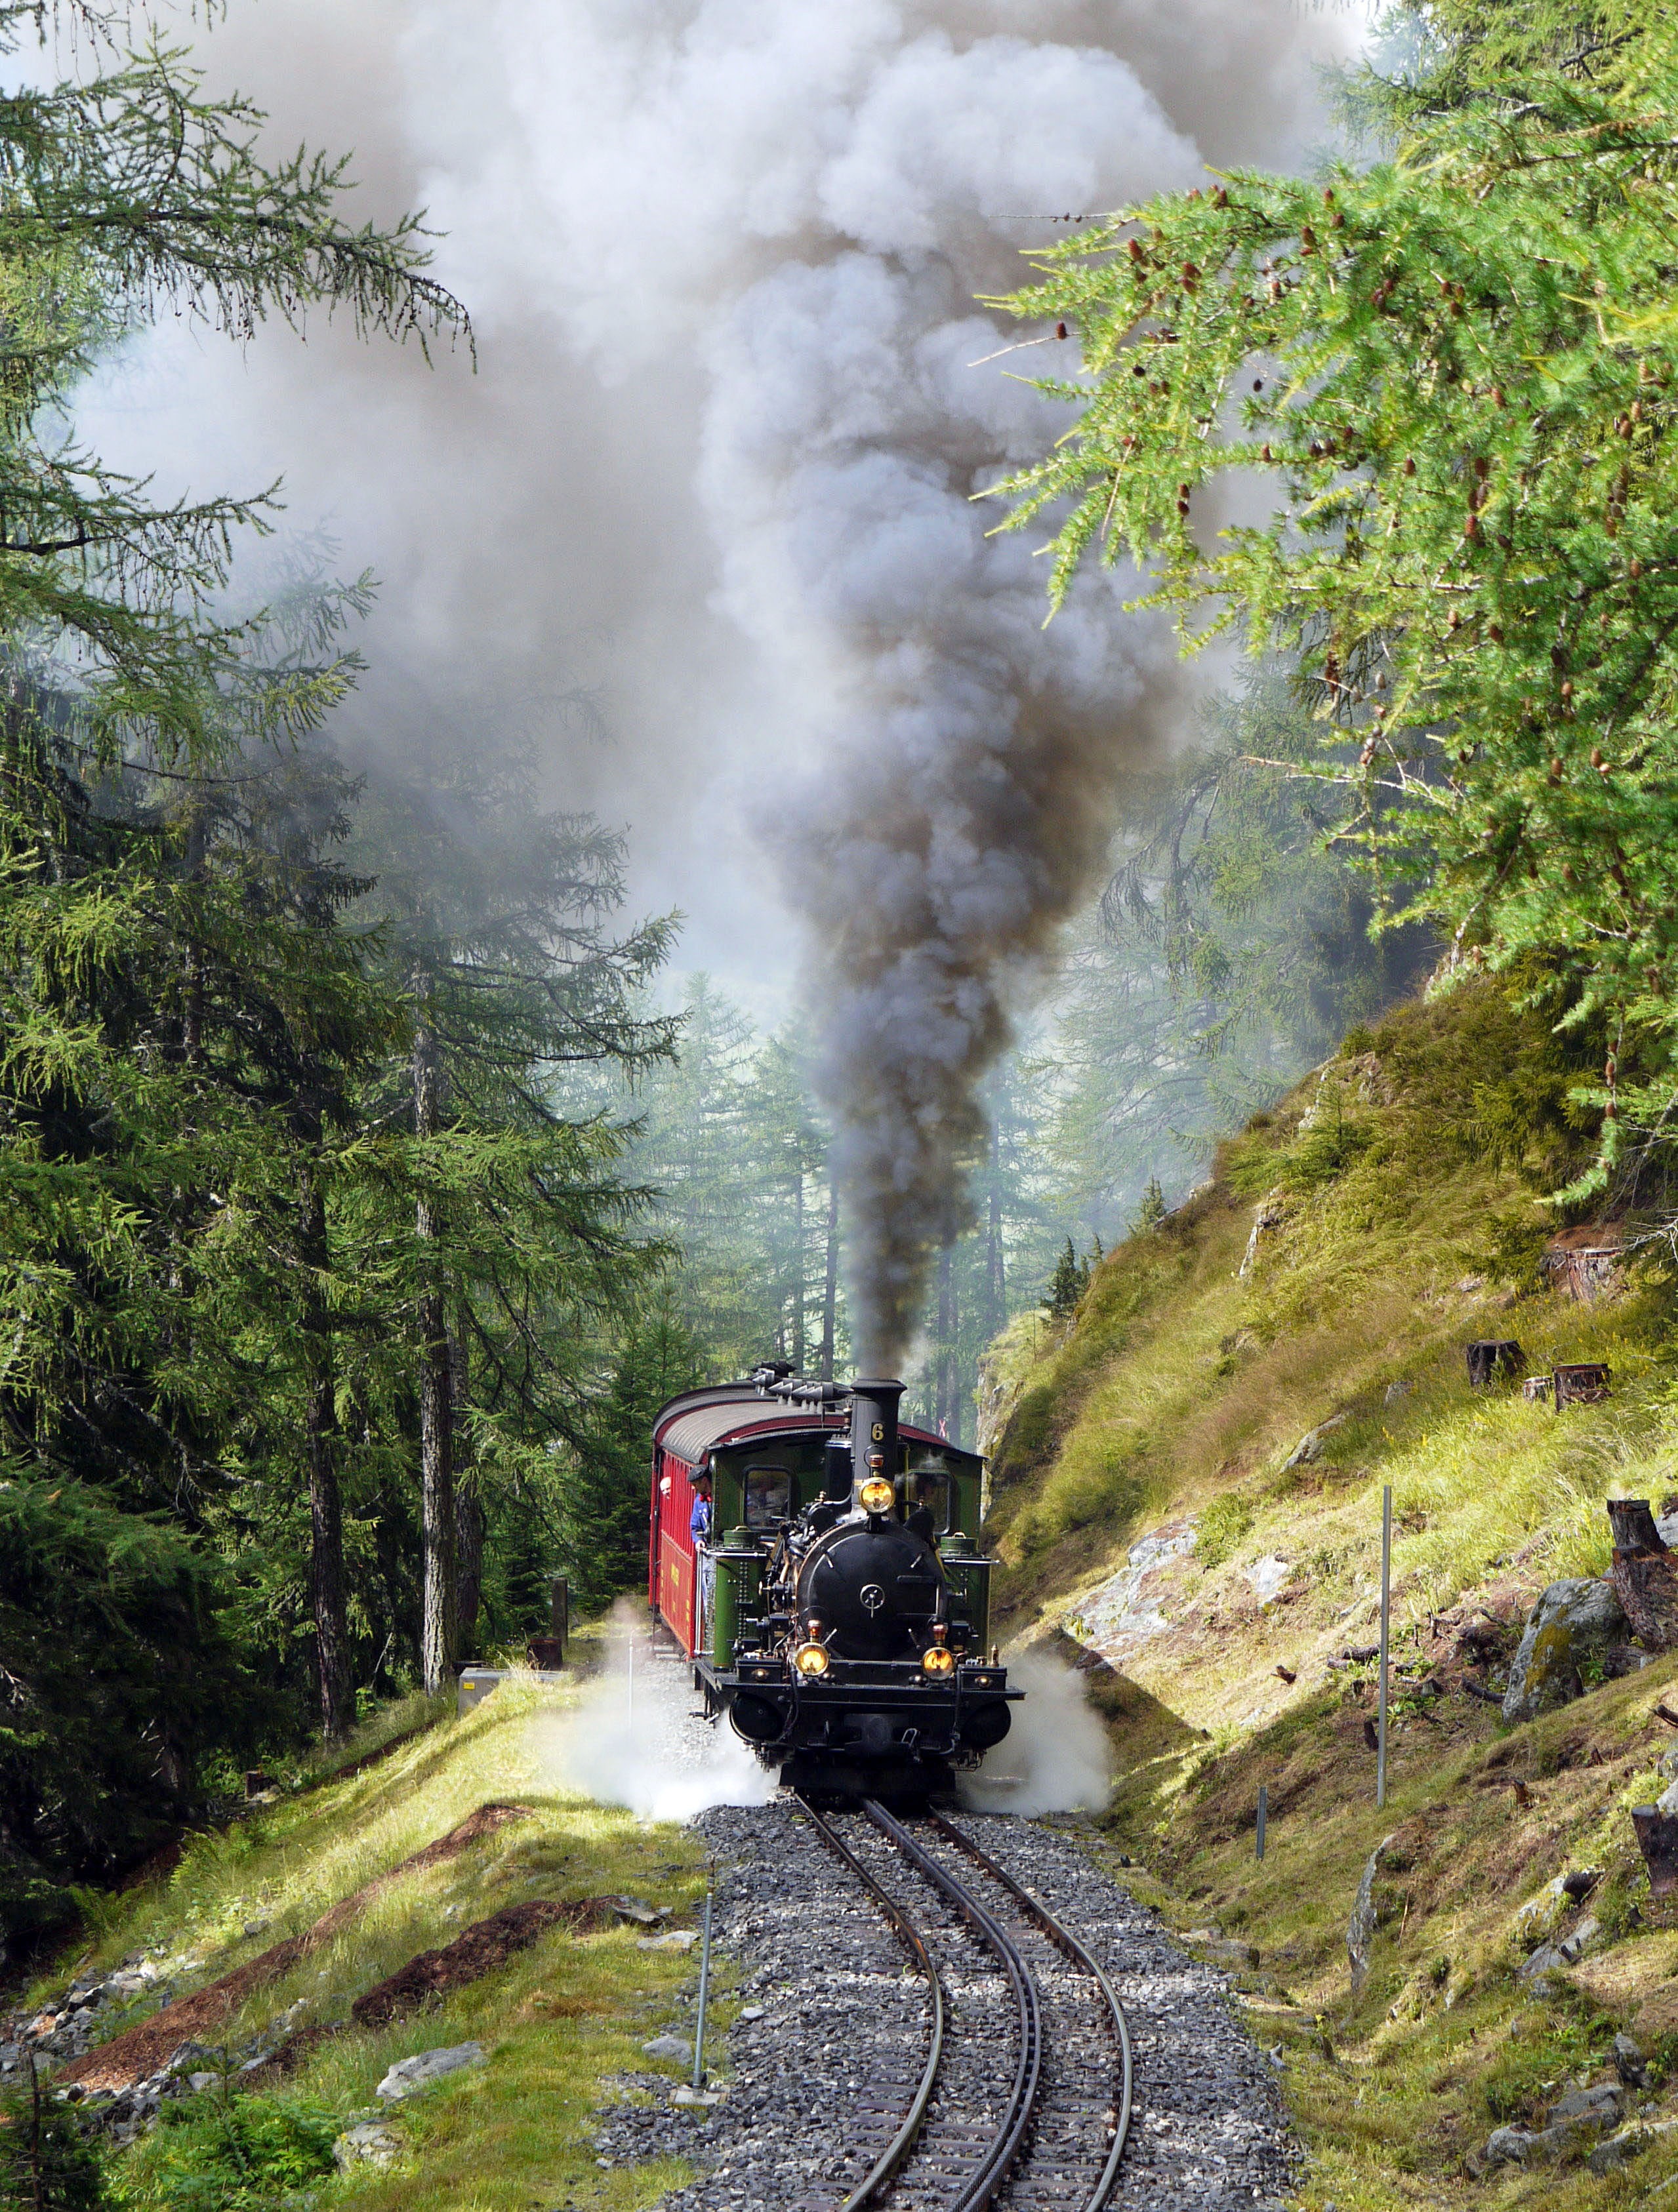
track, railway, train, transport, vehicle, slope, alpine, nostalgia, tourism, locomotive, mountains, effort, switzerland, oldtimer, tradition, historically, larch, rail transport, rack and pinion, valais, steam locomotive, narrow gauge, rack railway, weisshorn, steam railway furka bergstrecke, furka, obergoms, meter track, dfb, summer operation, uri, museum railway, rolling stock, geological phenomenon, central alps, oberwald, larch forest